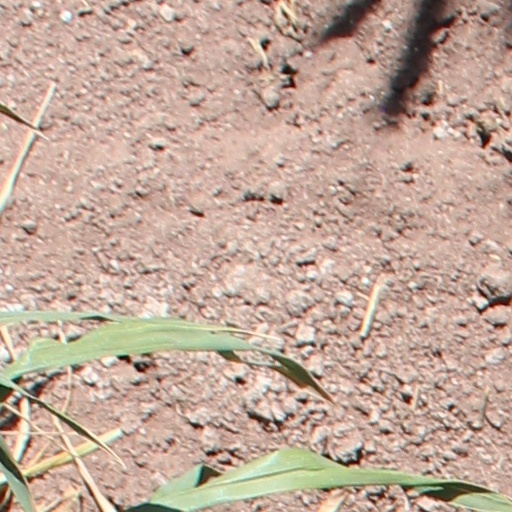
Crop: wheat